Dhandayuthapani Swamy Temple

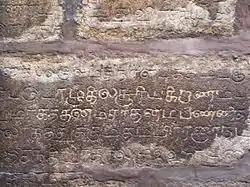
Tamil Inscriptions at the temple

In the middle age, the area came under the control of Cholas in the 10th century CE. The Cholas expanded the temple and inscriptions mention various grants made by the Chola kings. Later, the region was ruled over by the Pandyas, who further expanded the temple complex. Inscriptions found on the temple walls mention grants by Pandya kings such as Jatavarman Sundara Pandyan I and Jatavarman Vira Pandyan II during the 13th century CE. In the year 1300 CE, Maravarman Kulasekara Pandyan I is documented to have gifted a village as a grant to the temple. The Vijayanagar Empire patronized the temple and the region between the 14th and 16th centuries. After the collapse of Vijayanagara, the Madurai Nayaks ruled the region. Arunagirinathar was a 15th-century Tamil poet born in Tiruvannamalai, who later became a devotee of Murugan and visited Palani. He composed various Tamil hymns glorifying Murugan at the temple, the most notable being part of "Thirupugazh". He became a staunch devotee and composed . Palani temple is one of the Six Abodes of Murugan and considered one of the most prominent abodes of Muruga.